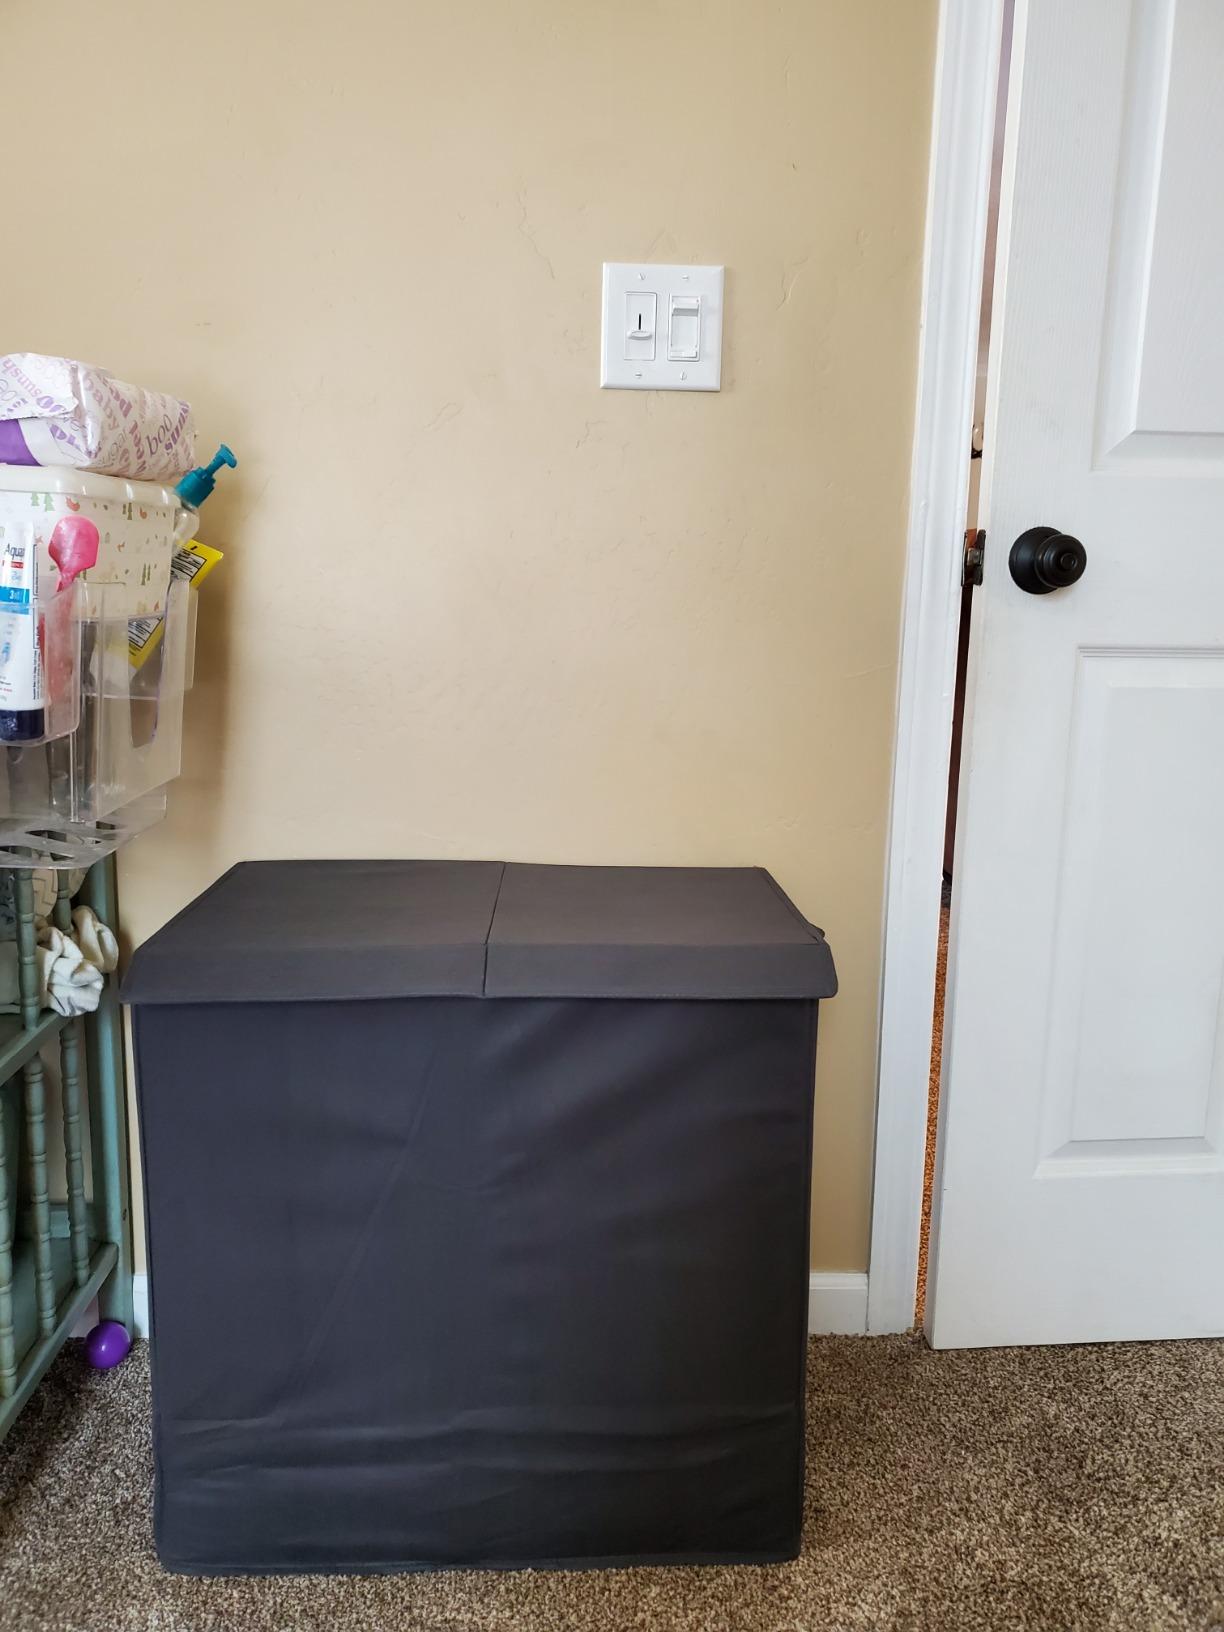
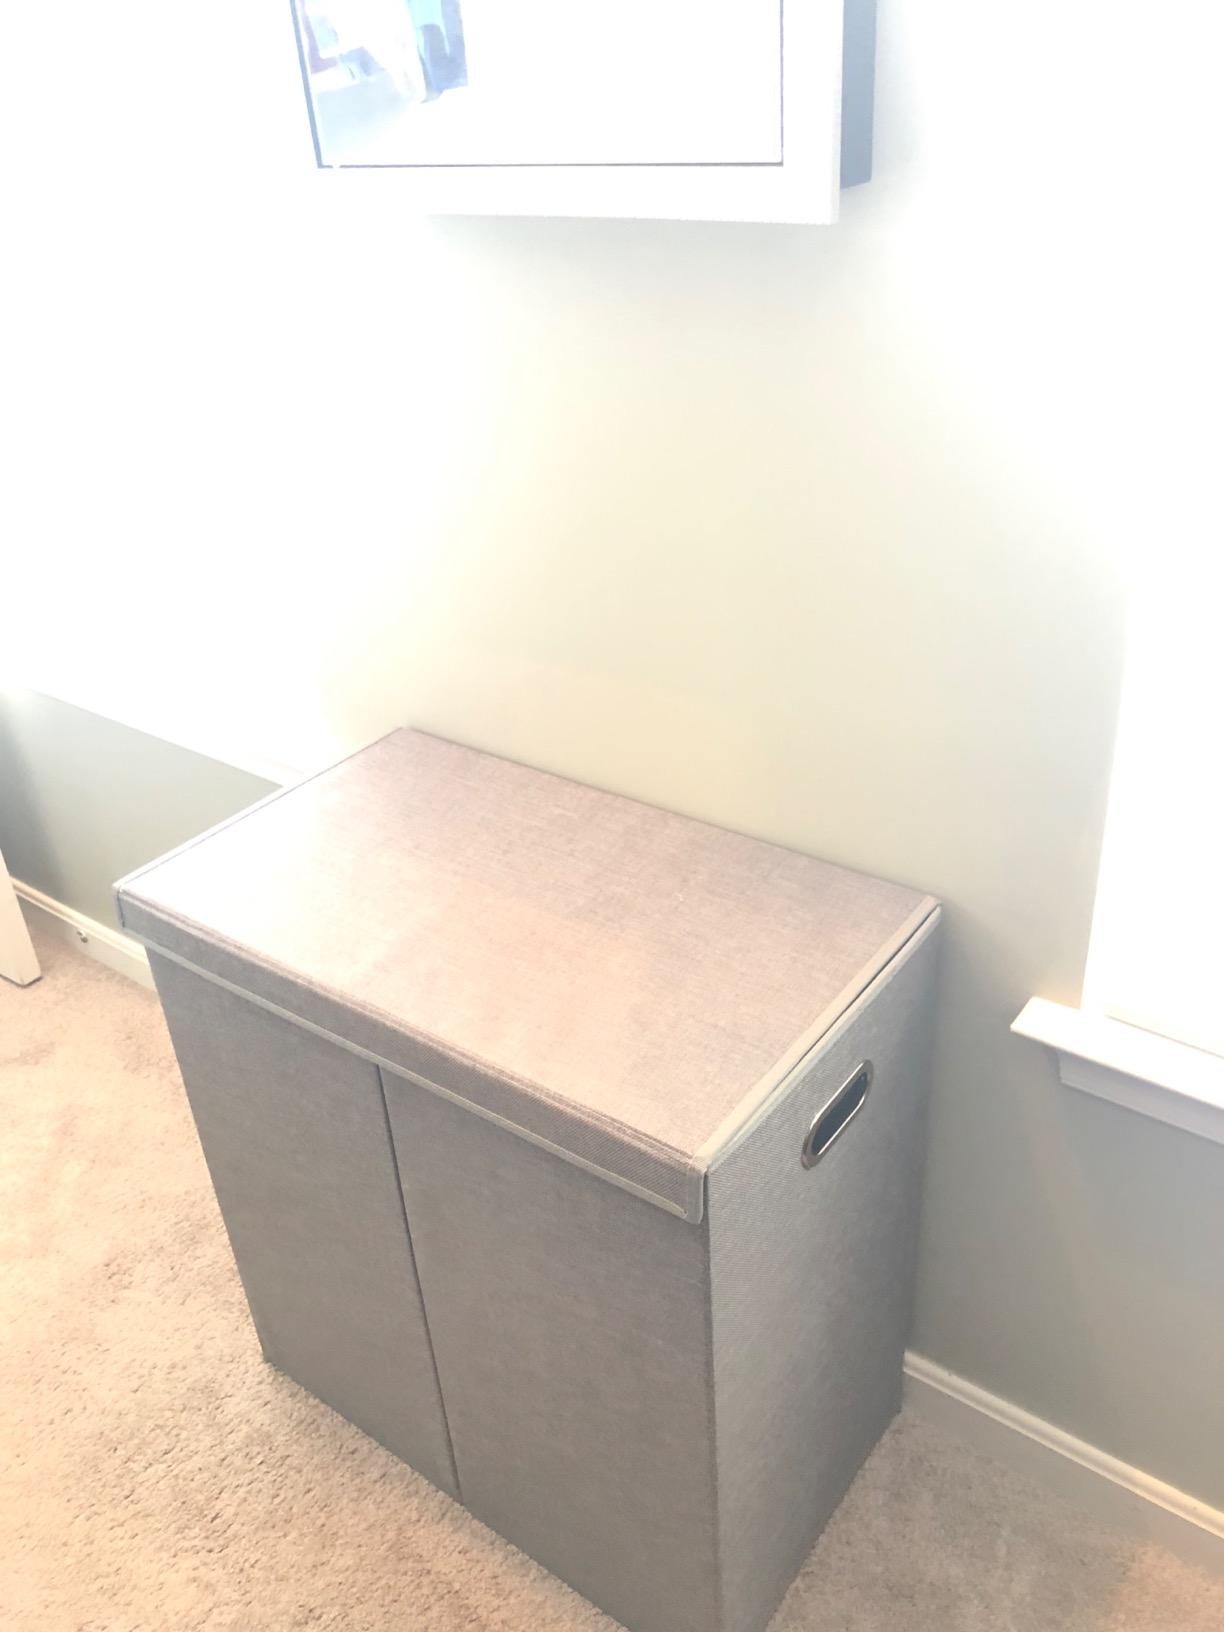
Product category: items_hamper
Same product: yes